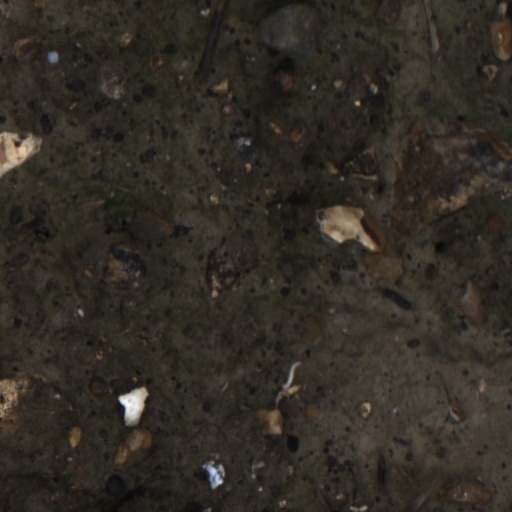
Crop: wheat